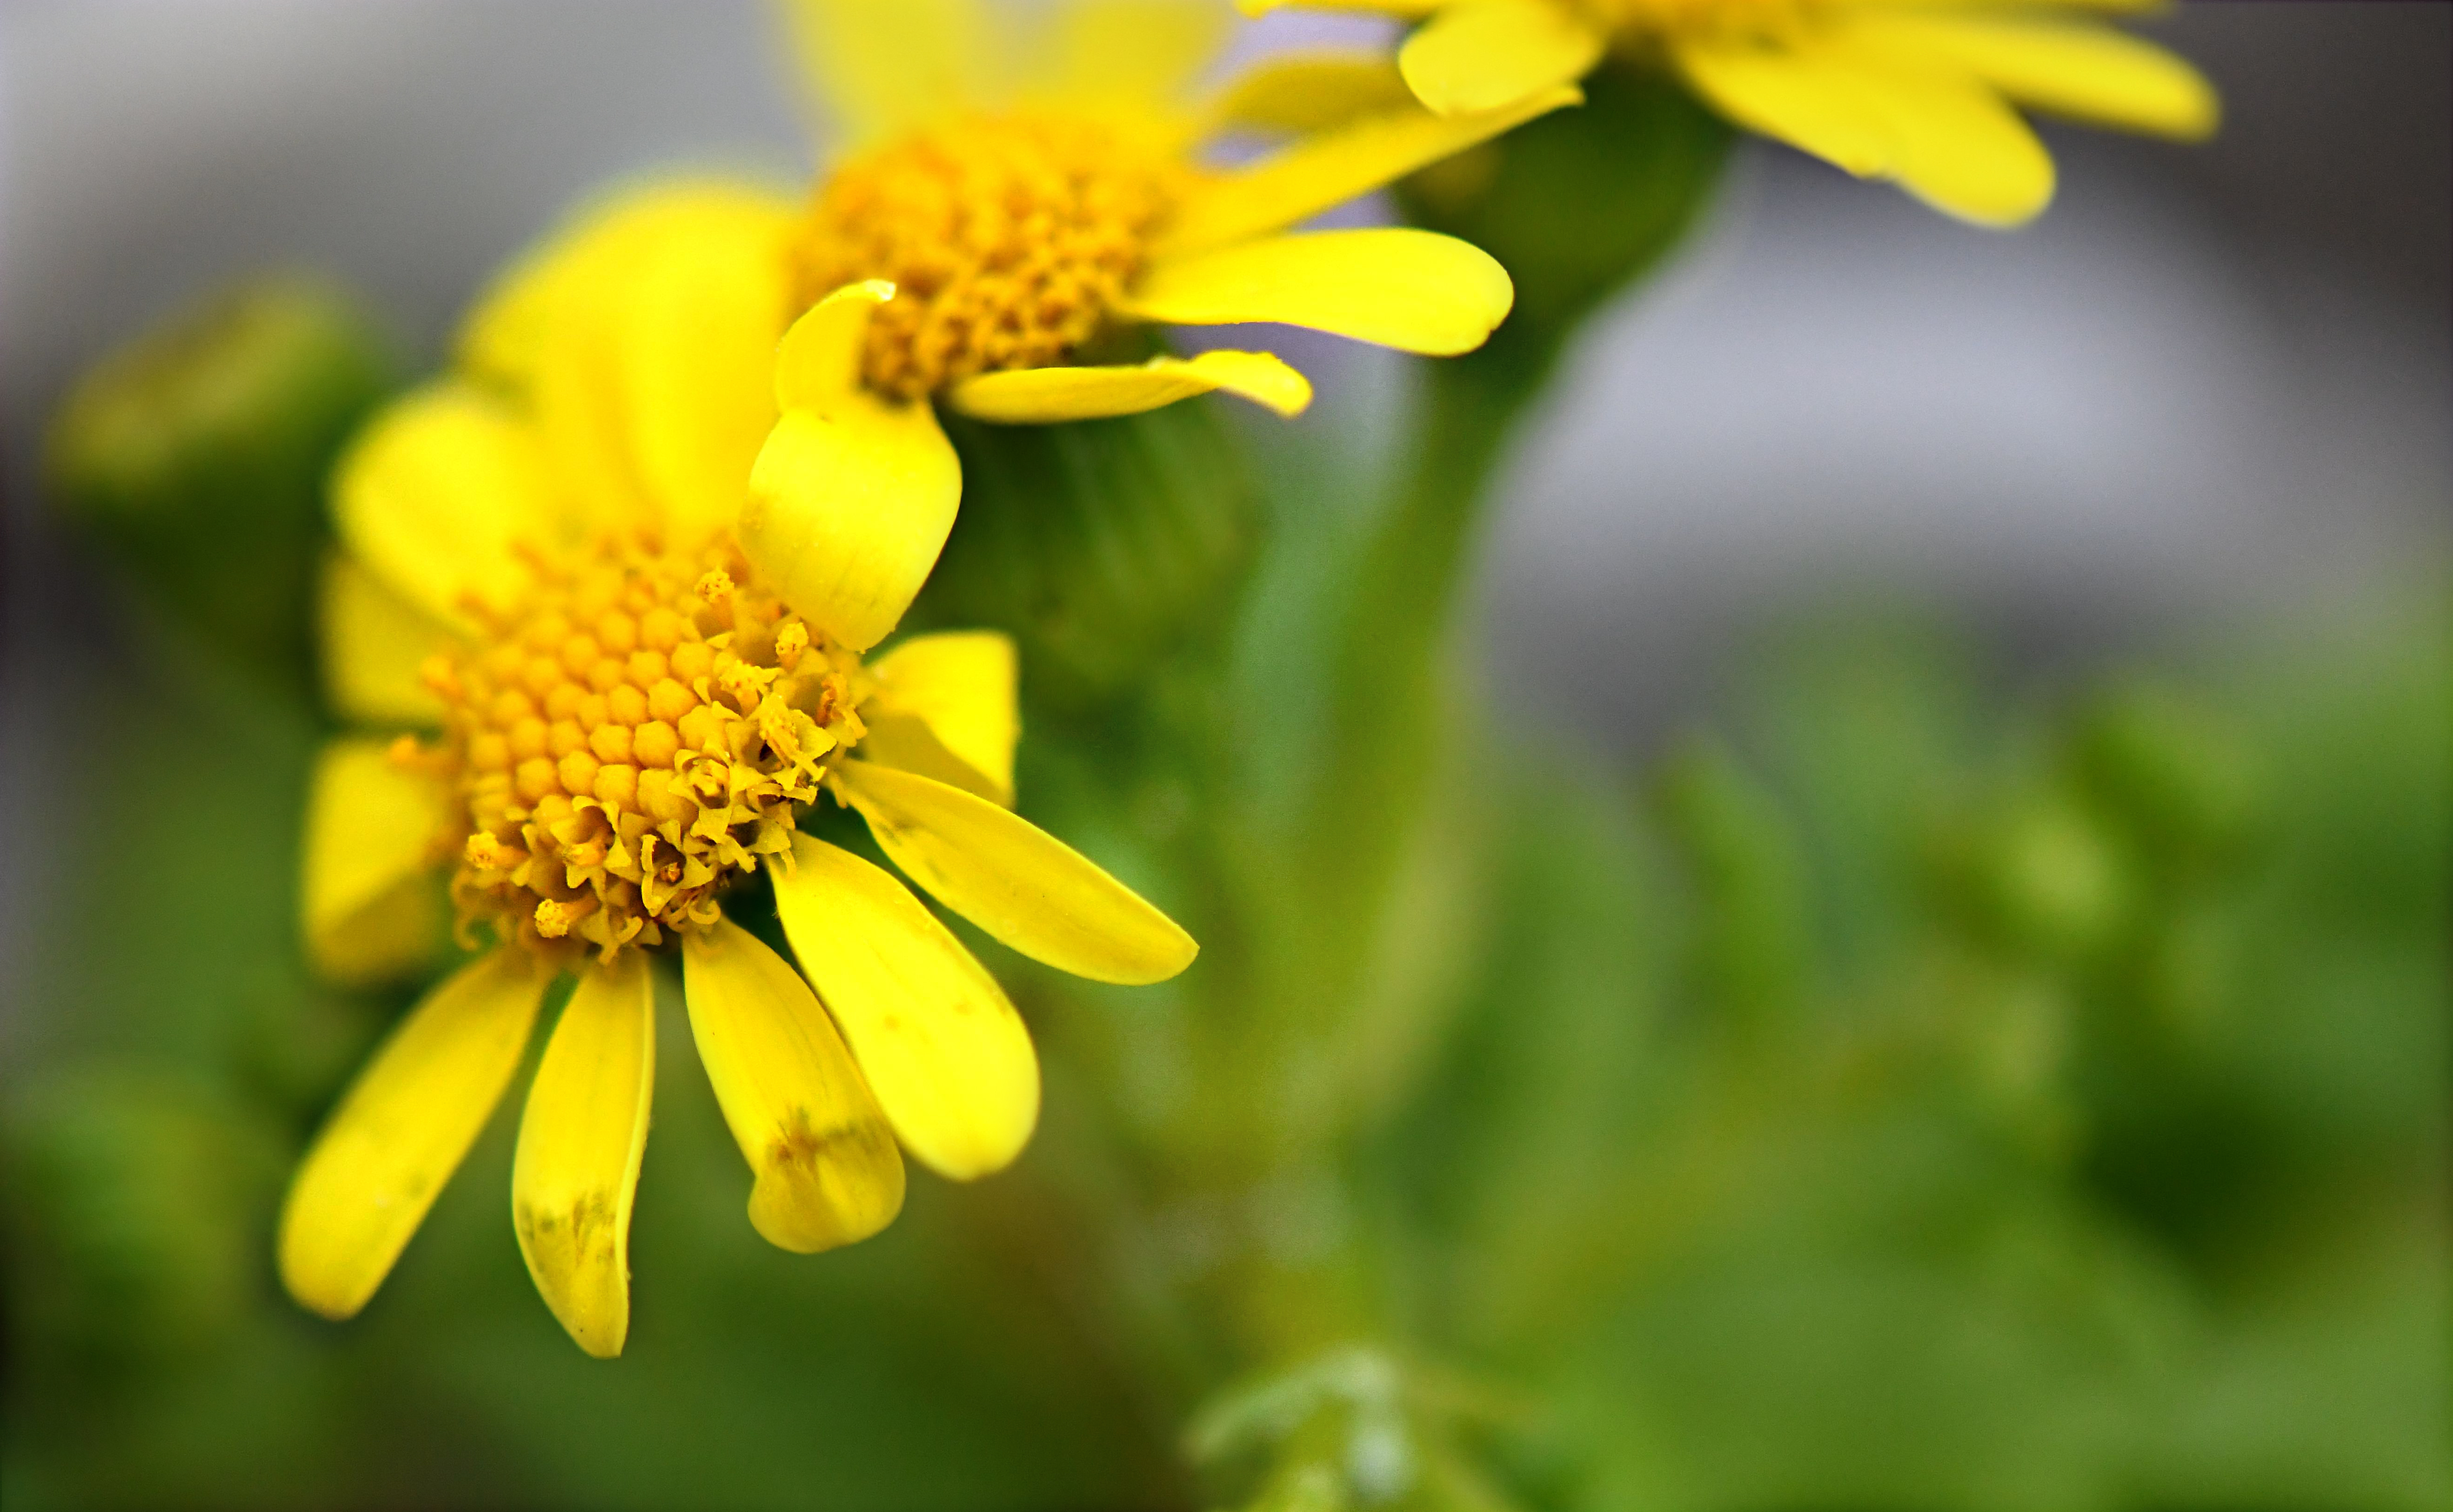
flower, yellow, flowering plant, petal, plant, macro photography, close up, pollen, wildflower, golden samphire, daisy family, photography, Euryops pectinatus, Forb